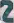
Number: 2